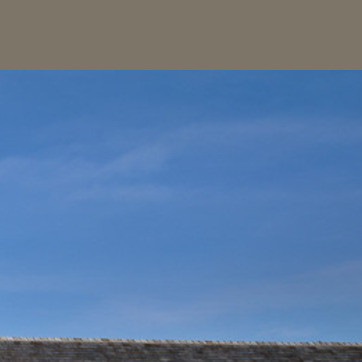
Material: sky